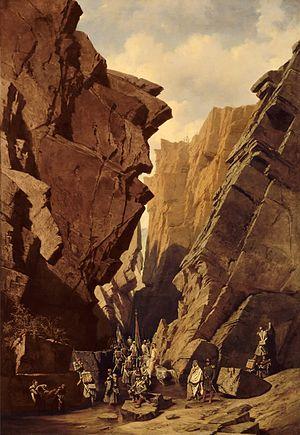
Georges Yver est un historien français. Ancien élève de l'École française de Rome, il se consacre d'abord à l'histoire économique de l'Italie médiévale et publie sa thèse en 1903.
L'expédition des Portes de Fer, également appelée expédition des Bibans est une opération militaire de l'armée française en octobre 1839, visant à établir une liaison terrestre entre Alger et Constantine, en passant par deux défilés des monts Bibans, dits « les Portes de Fer ». Elle a lieu dans un contexte de rivalité entre l'émir Abd el Kader et les Français dans le sud de la Kabylie par alliés interposés.
Le royaume des Aït Abbès ou sultanat des Beni Abbès, en berbère tagelda n At Ɛebbas, en arabe : سلطنة بني عباس, est un ancien État d'Afrique du Nord, puis un fief et une principauté, contrôlant du XVIᵉ siècle au XIXᵉ siècle la petite Kabylie et ses alentours. Il est désigné dans l'historiographie espagnole comme « reino de Labes » ; parfois plus communément désigné par sa famille régnante, les Mokrani, en berbère At Muqran, en arabe أولاد مقران. Sa capitale est la Kalâa des Beni Abbès, une citadelle imprenable de la chaîne montagneuse des Bibans.
Les Portes de Fer sont un passage et détroit montagneux de la chaîne des Bibans en Algérie. Ce massif montagneux est le lieu d'un passage stratégique nommé en berbère Tawwurt ; l'usage considérant souvent deux passages, le secteur est aussi nommé au pluriel Tiwwura. C'est la petite porte qui fut surnommée bab hadid, « la porte de fer » ; appellation étendue, au pluriel, à l'ensemble. C'est de ces mots berbères qu'est donné le nom arabe, puis en français les Portes de Fer, à ce passage ; ensuite, par extension dans ces deux langues, le mot arabe Bibans est employé pour désigner le massif montagneux entier.